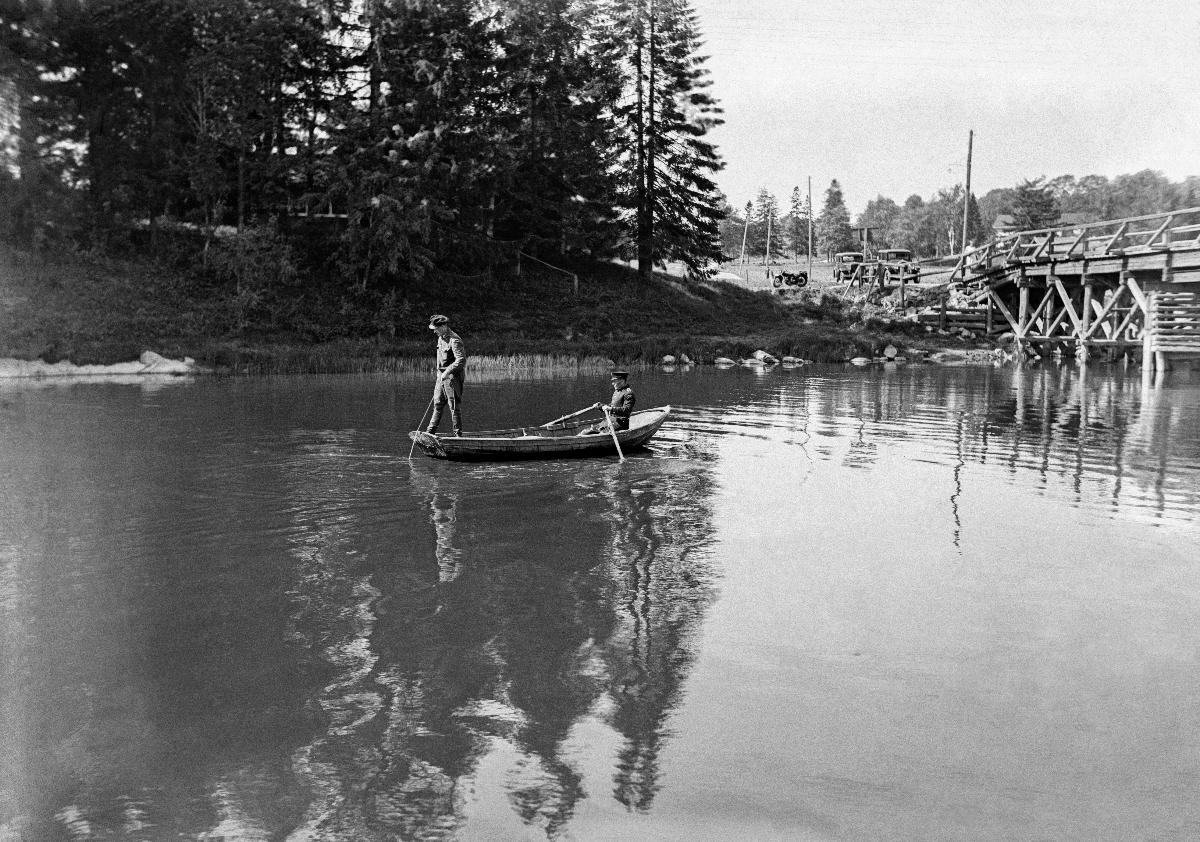
Auto syöksyi Vantaanjokeen
Bil störtade i Vanda å; A car plunged down into Vantaa river
sisällön kuvaus: Auto syöksyi Ryssänsillalta Vantaanjokeen Helsingissä 2.6.1932. Matkustaja pelastui, kuljettajaa etsitään. content description: A car plunged down from Ryssä bridge into Vantaa River in Helsinki 2.6.1932. The passenger was saved, the driver is sought for. innehållsbeskrivning: En bil störtade från Ryssbron i Vanda å i Helsingfors 2.6.1932. Passageraren överlevde, chauffören letas.
Kuvaaja: Sundström, Hugo, kuvaaja
Vuosi: 1932
Paikka: Suomi, Uusimaa, Helsinki
Aiheet: liikenneonnettomuudet; auto-onnettomuudet; sillat; puusillat (sillat); joet; Ryssänsilta; Pukinmäentie; Käskynhaltijantie; Vantaanjoki; poliisit (ammatit); soutuveneet (veneet); HBL; traffic accidents; bridges; rivers; accidents; car accidents; bridge; wooden bridge; police (occupations); trafikolyckor; broar; floder; åar och älvar; olyckor; bilolyckor; bro; ryssbron; olycksplats; träbro; å; Boxbackavägen; poliser; roddbåtar